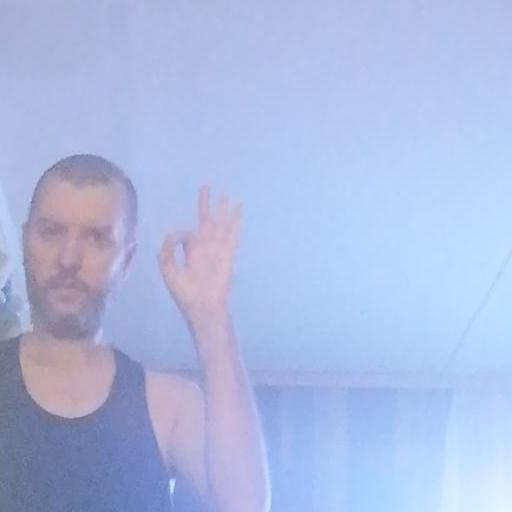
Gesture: ok